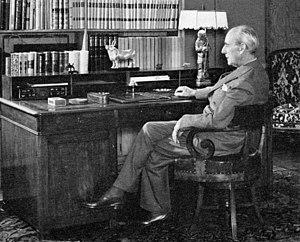
Johan Carl Kempe, né le 8 décembre 1884 à Stockholm et mort le 8 juillet 1967 à Enköping, est un chef de l'entreprise et joueur de tennis suédois, médaillé d'argent aux Jeux olympiques d'été de 1912 à Stockholm.